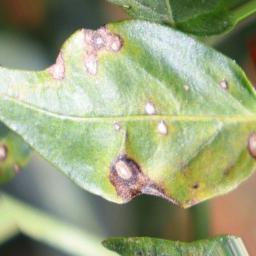
Label: cercospora